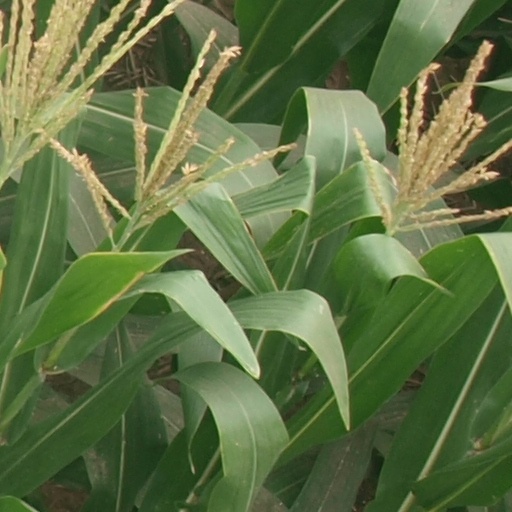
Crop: maize; corn